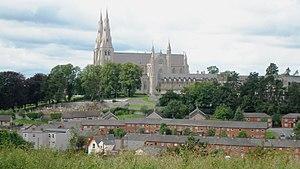
Armagh [ɑːrˈmɑː] est une ville d'Irlande du Nord au Royaume-Uni, le chef-lieu de l'ancien Comté d'Armagh et du District d'Armagh, qui ne recouvre que le tiers central du comté. Depuis 1994, Armagh possède officiellement le statut de cité.